Albert Socin

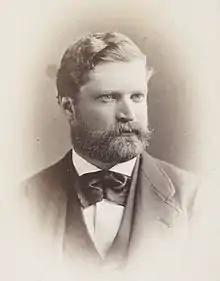
Albert Socin

Albert Socin (13 October 1844 in Basel – 24 June 1899 in Leipzig) was a Swiss orientalist, who specialized in the research of Neo-Aramaic, Kurdish and contemporary Arabic dialects. He also made contributions to the geography, archaeology, religion, art and literature of the Middle East.